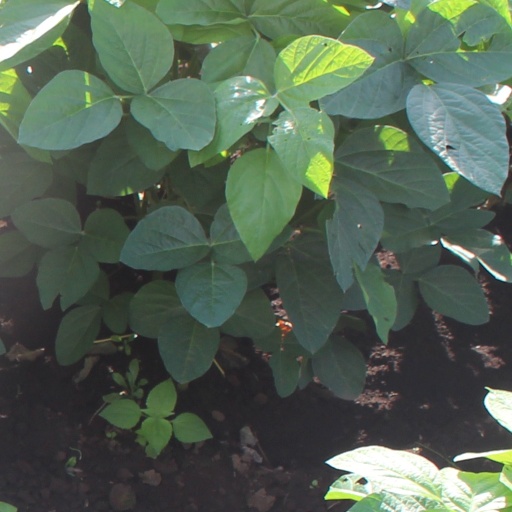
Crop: soybean